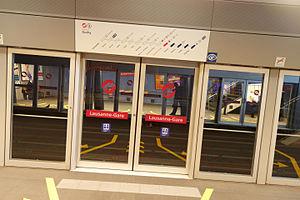
Portes de sécurité à la station de métro Lausanne-Gare.
Le métro de Lausanne est l'un des systèmes de transport en commun desservant la ville suisse de Lausanne et son agglomération, dans le canton de Vaud. Exploité par les Transports publics de la région lausannoise, il comporte deux lignes aux caractéristiques et aux histoires très différentes, totalisant près de 14 km. En 2018, le métro transporte 45,356 millions de voyageurs.